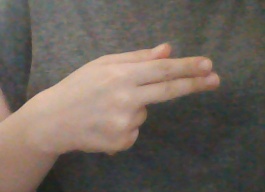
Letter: ghain